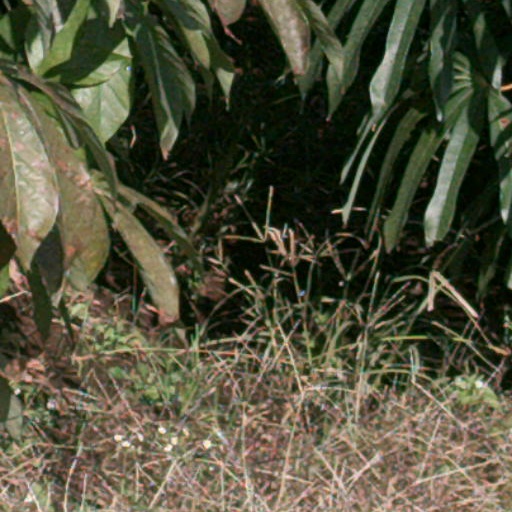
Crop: cassava